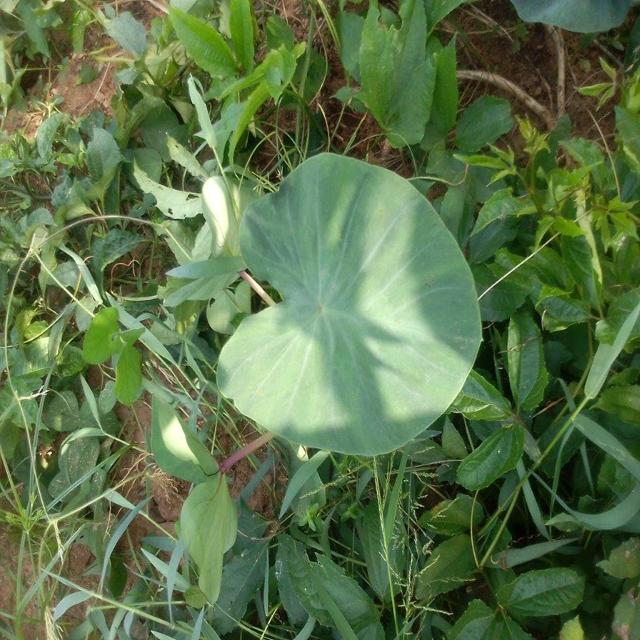
Label: Healthy